Fleet Foxes

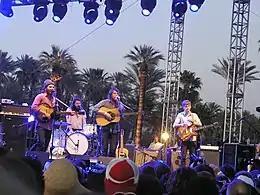
Fleet Foxes performing at the 2009 Coachella Festival.

Pecknold said that he would have liked the album to be released in 2009; however, the band's touring schedule delayed rehearsals of the new songs until February 2009. These sessions took place in a rented house outside Seattle, but were mostly scrapped, losing the band $60,000 of their own money. Further delays ensued because the drummer, Tillman, was scheduled to play a solo tour in Europe and North America throughout the 2009–10 winter. Pecknold later sent some demos to producer Phil Ek and expressed the hope that the second LP would emerge in late 2010.